Moon Bloodgood

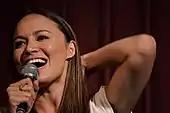
Bloodgood at a "Falling Skies" Q&A, 2011

In August 2011, Bloodgood married Grady Hall, an American who owns an Internet company. In December 2012, Bloodgood gave birth to their daughter, Pepper. She later had a son, Archie. In 2018 Bloodgood and Hall got divorced.